Dark Tranquillity

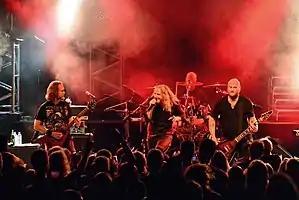
Dark Tranquillity at Hamburg Metal Dayz in 2014

In March 2016, guitarist Martin Henriksson announced his departure from the band, admitting he had "lost the passion for playing music" after playing in the band for 26 years. The band had no hard feelings for him and wished him the best in whatever he decided to pursue.